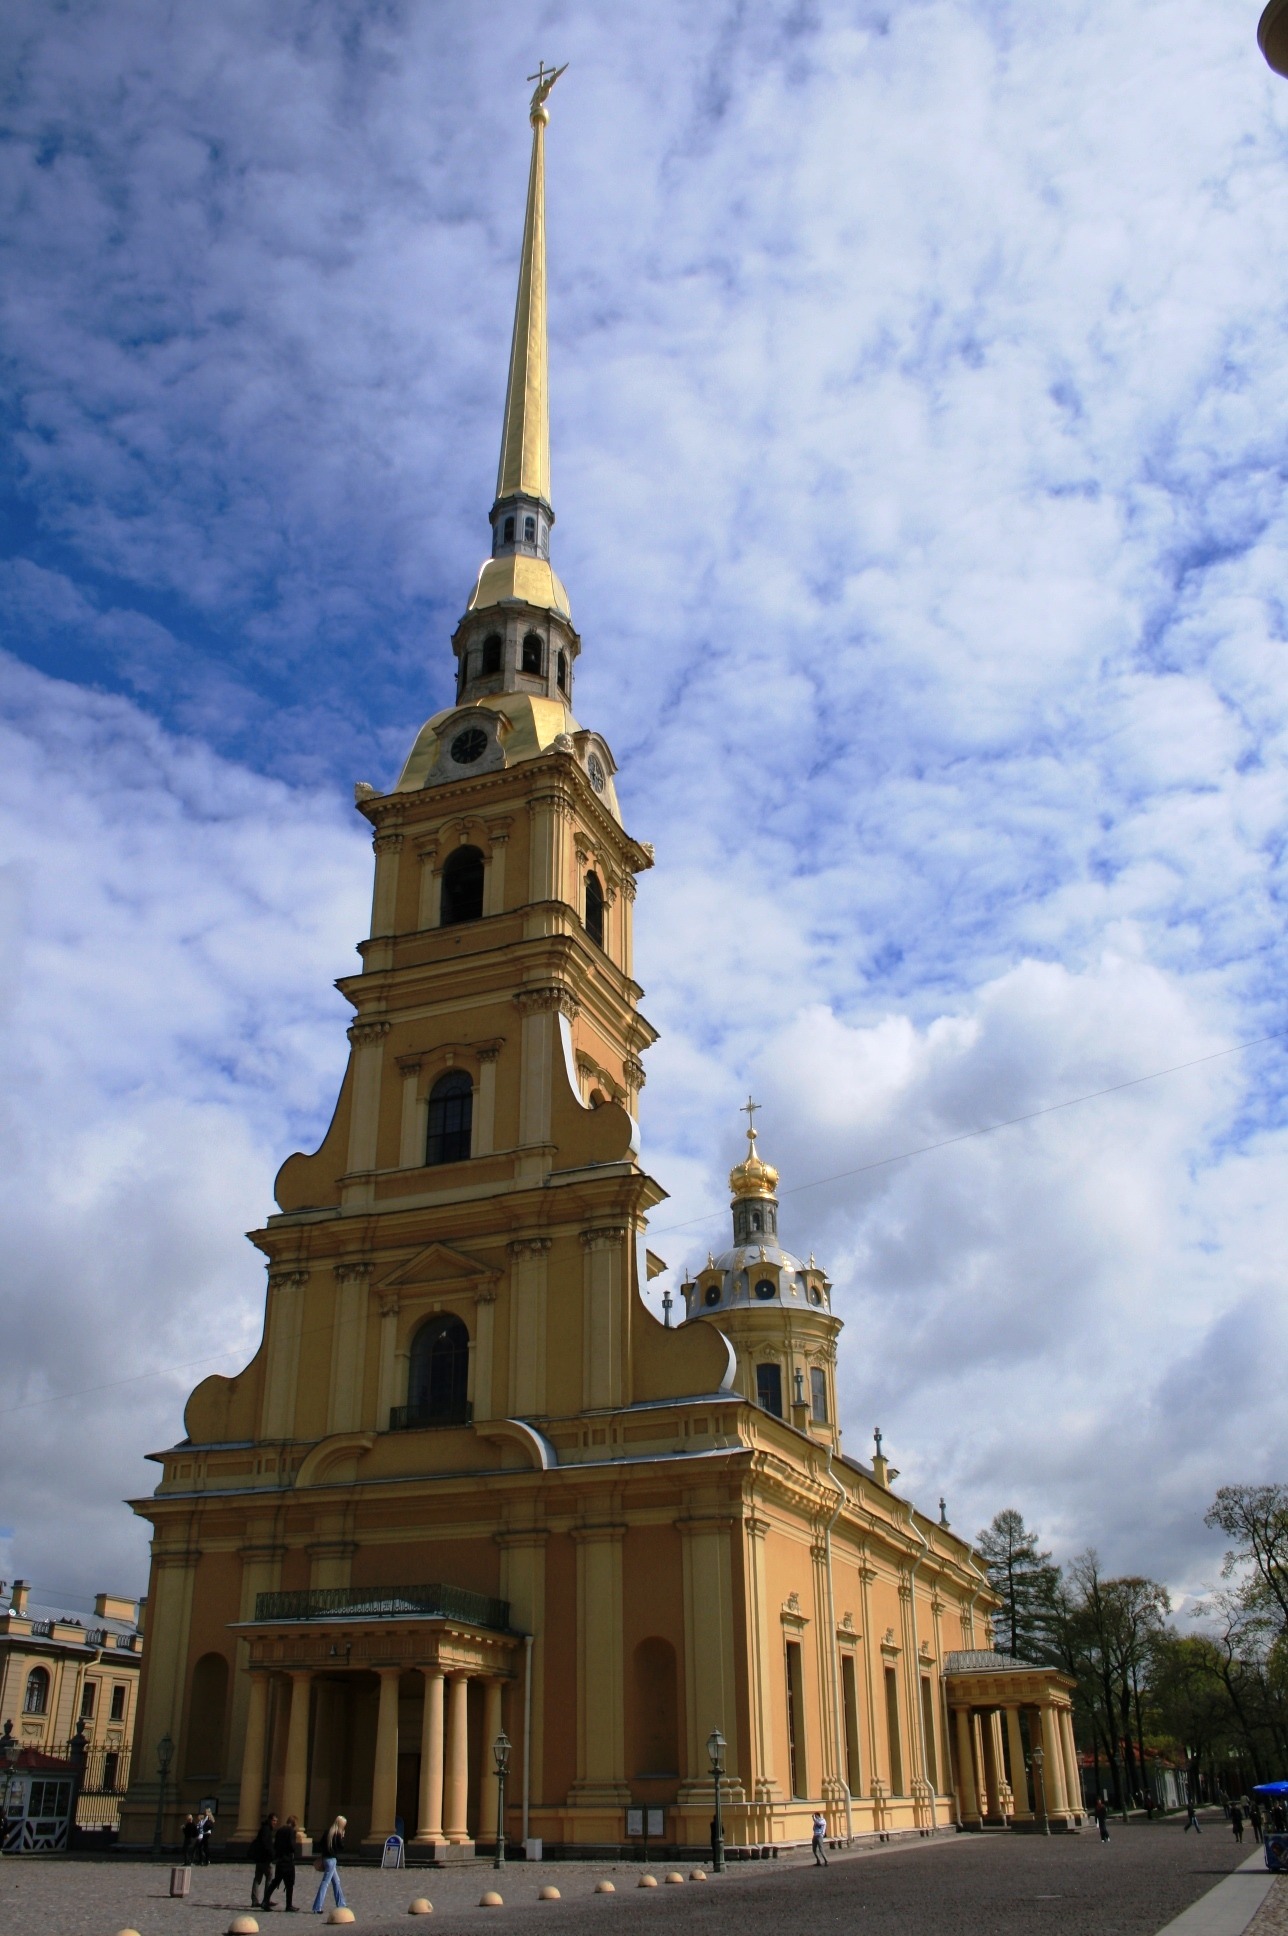
cloud, architecture, sky, building, monument, tower, plaza, religion, landmark, facade, church, cathedral, place of worship, bell tower, windows, spire, steeple, arches, basilica, metropolis, russian orthodox, tower with spire, yellow ochre building, scattering clouds